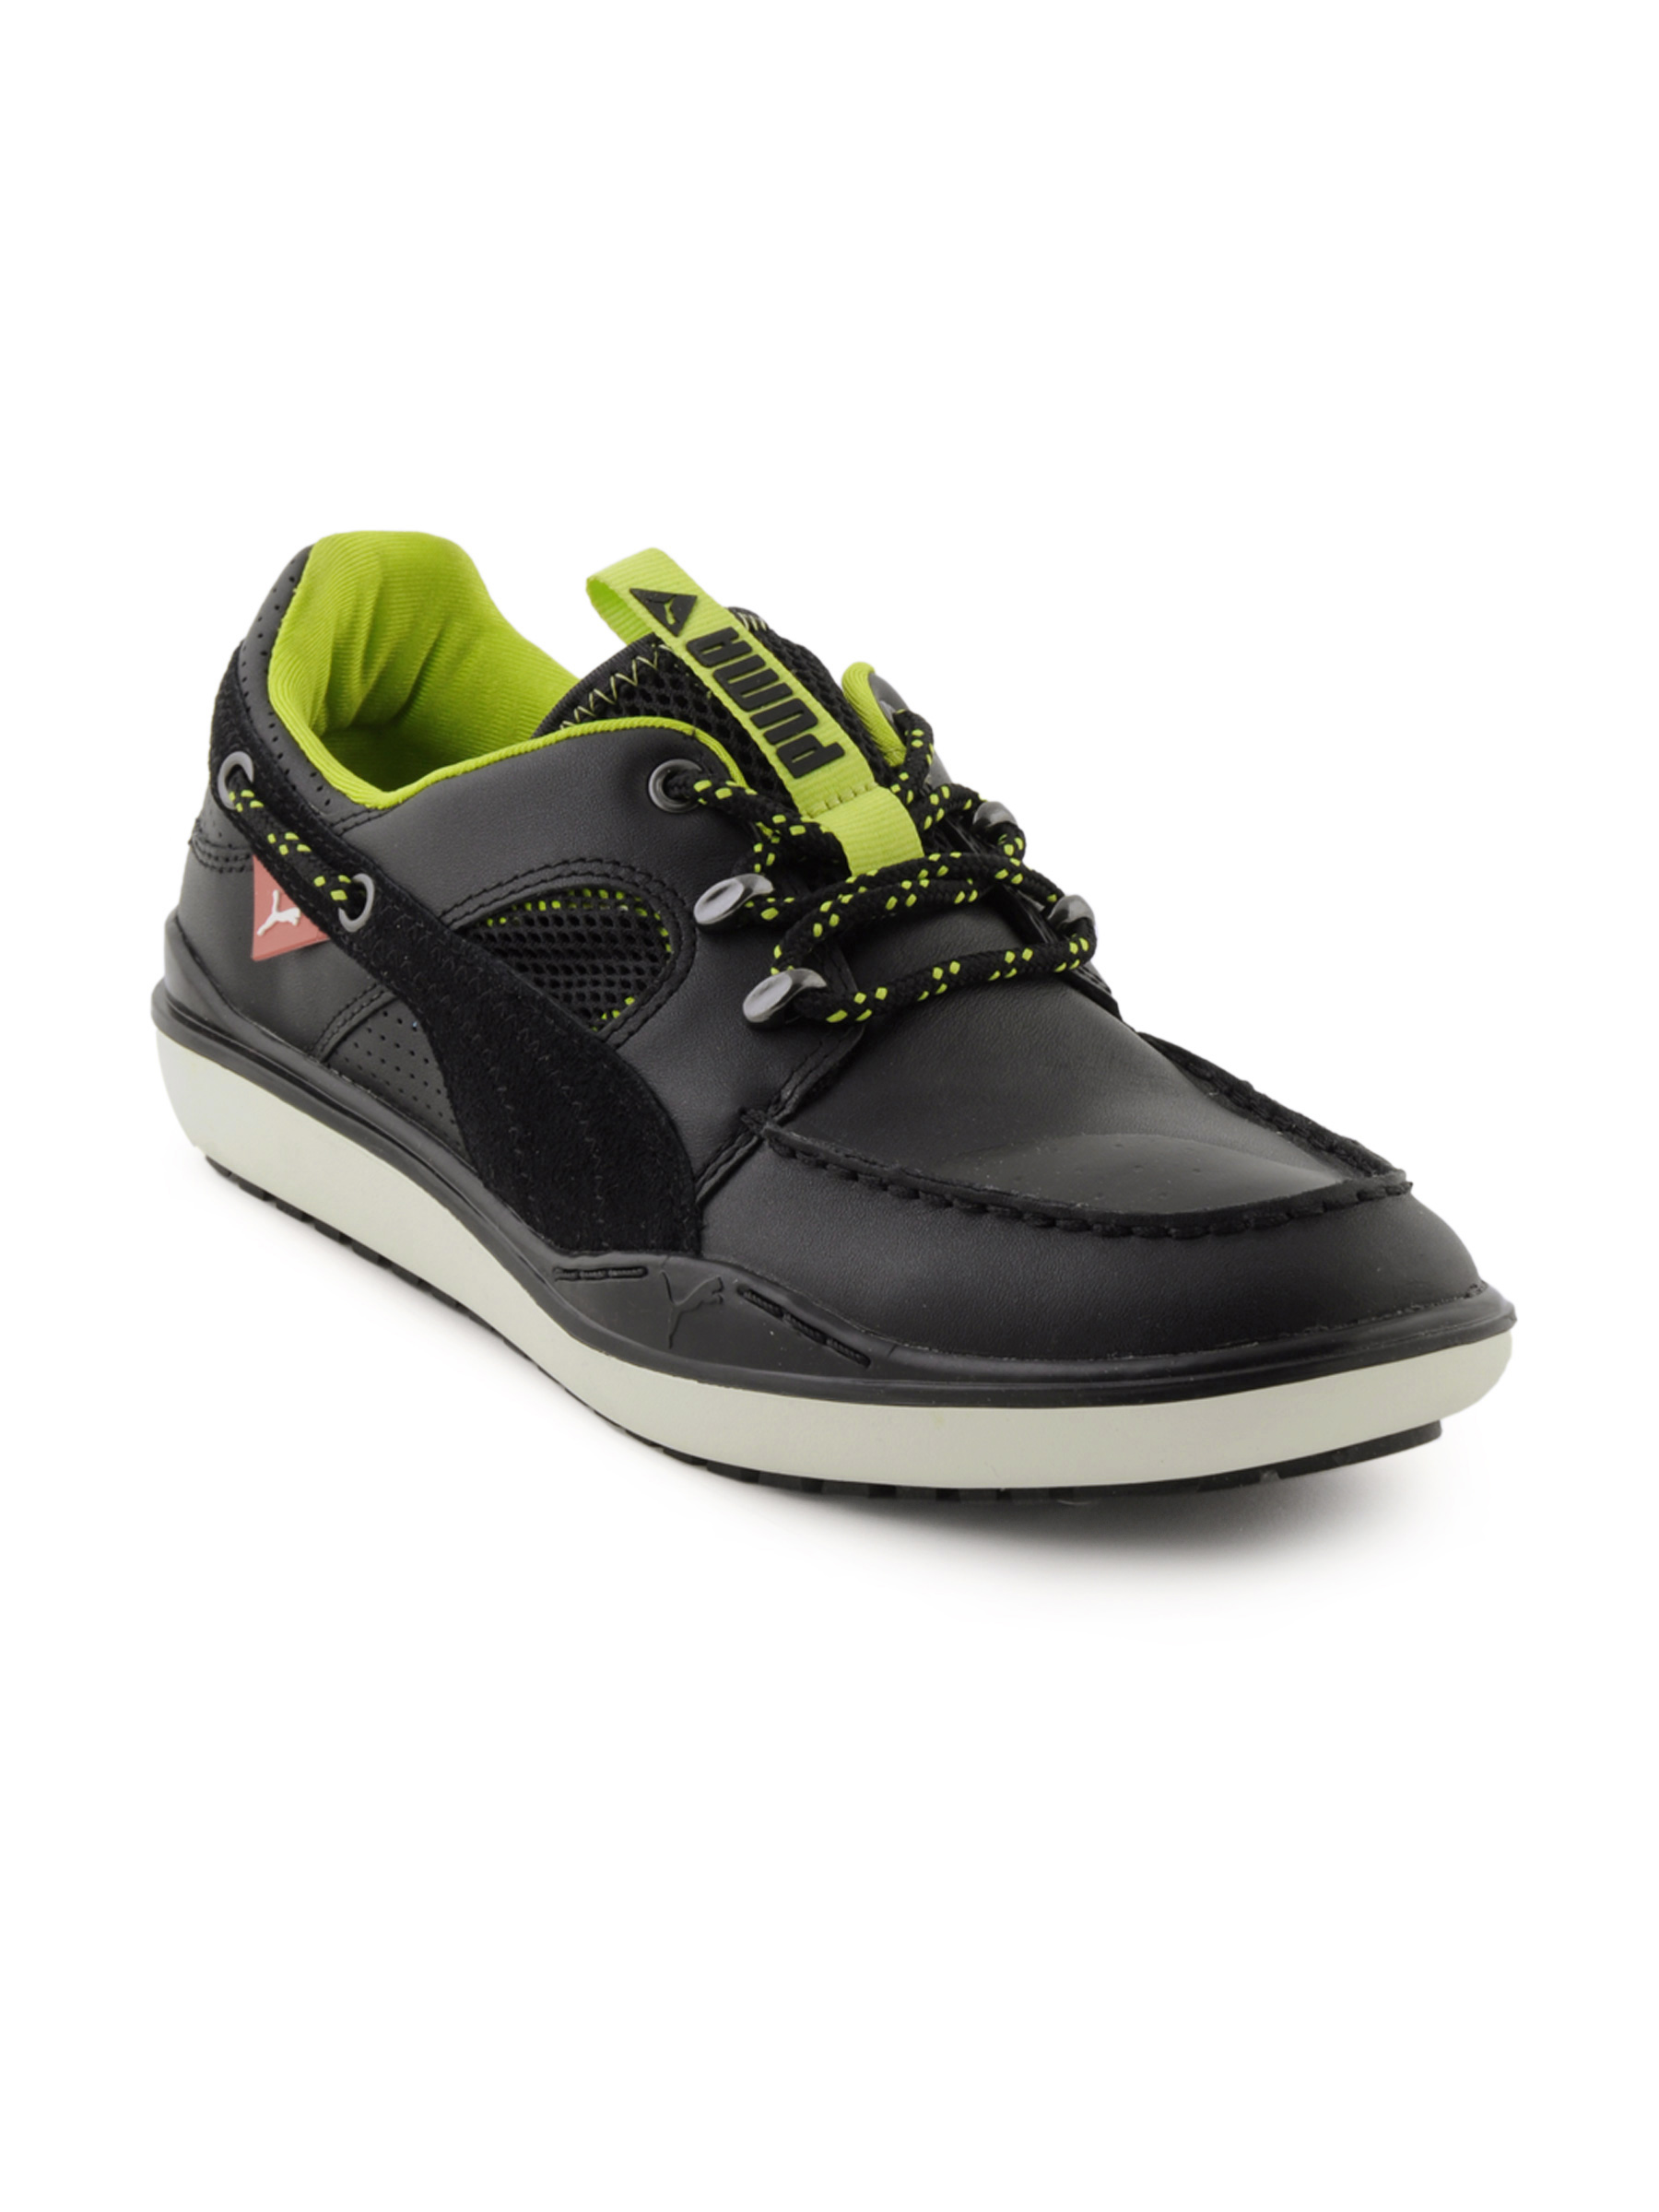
Puma Men Even Keel Casual Shoes
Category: Footwear / Shoes / Casual Shoes
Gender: Men
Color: Black
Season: Fall 2011
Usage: Casual